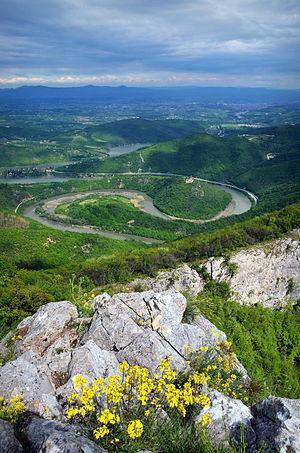
Les aires naturelles protégées de Serbie couvrent une superficie de 5 443 km², soit environ 6 % du territoire du pays.
La gorge d'Ovčar-Kablar est un canyon situé à l'ouest de la Serbie, dans la vallée composite de la Zapadna Morava. Avec plus de 30 monastères construits dans la gorge depuis le XIVᵉ siècle, dont dix sont aujourd'hui conservés, la gorge est également connue sous le nom de Mont Athos serbe. Le site est inscrit sur la liste des « paysages d'importance exceptionnelle » et est considéré comme une zone importante pour la conservation des oiseaux.